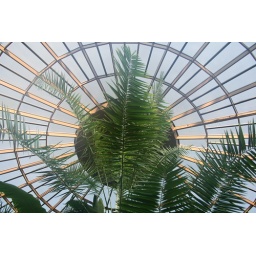
in the bird building